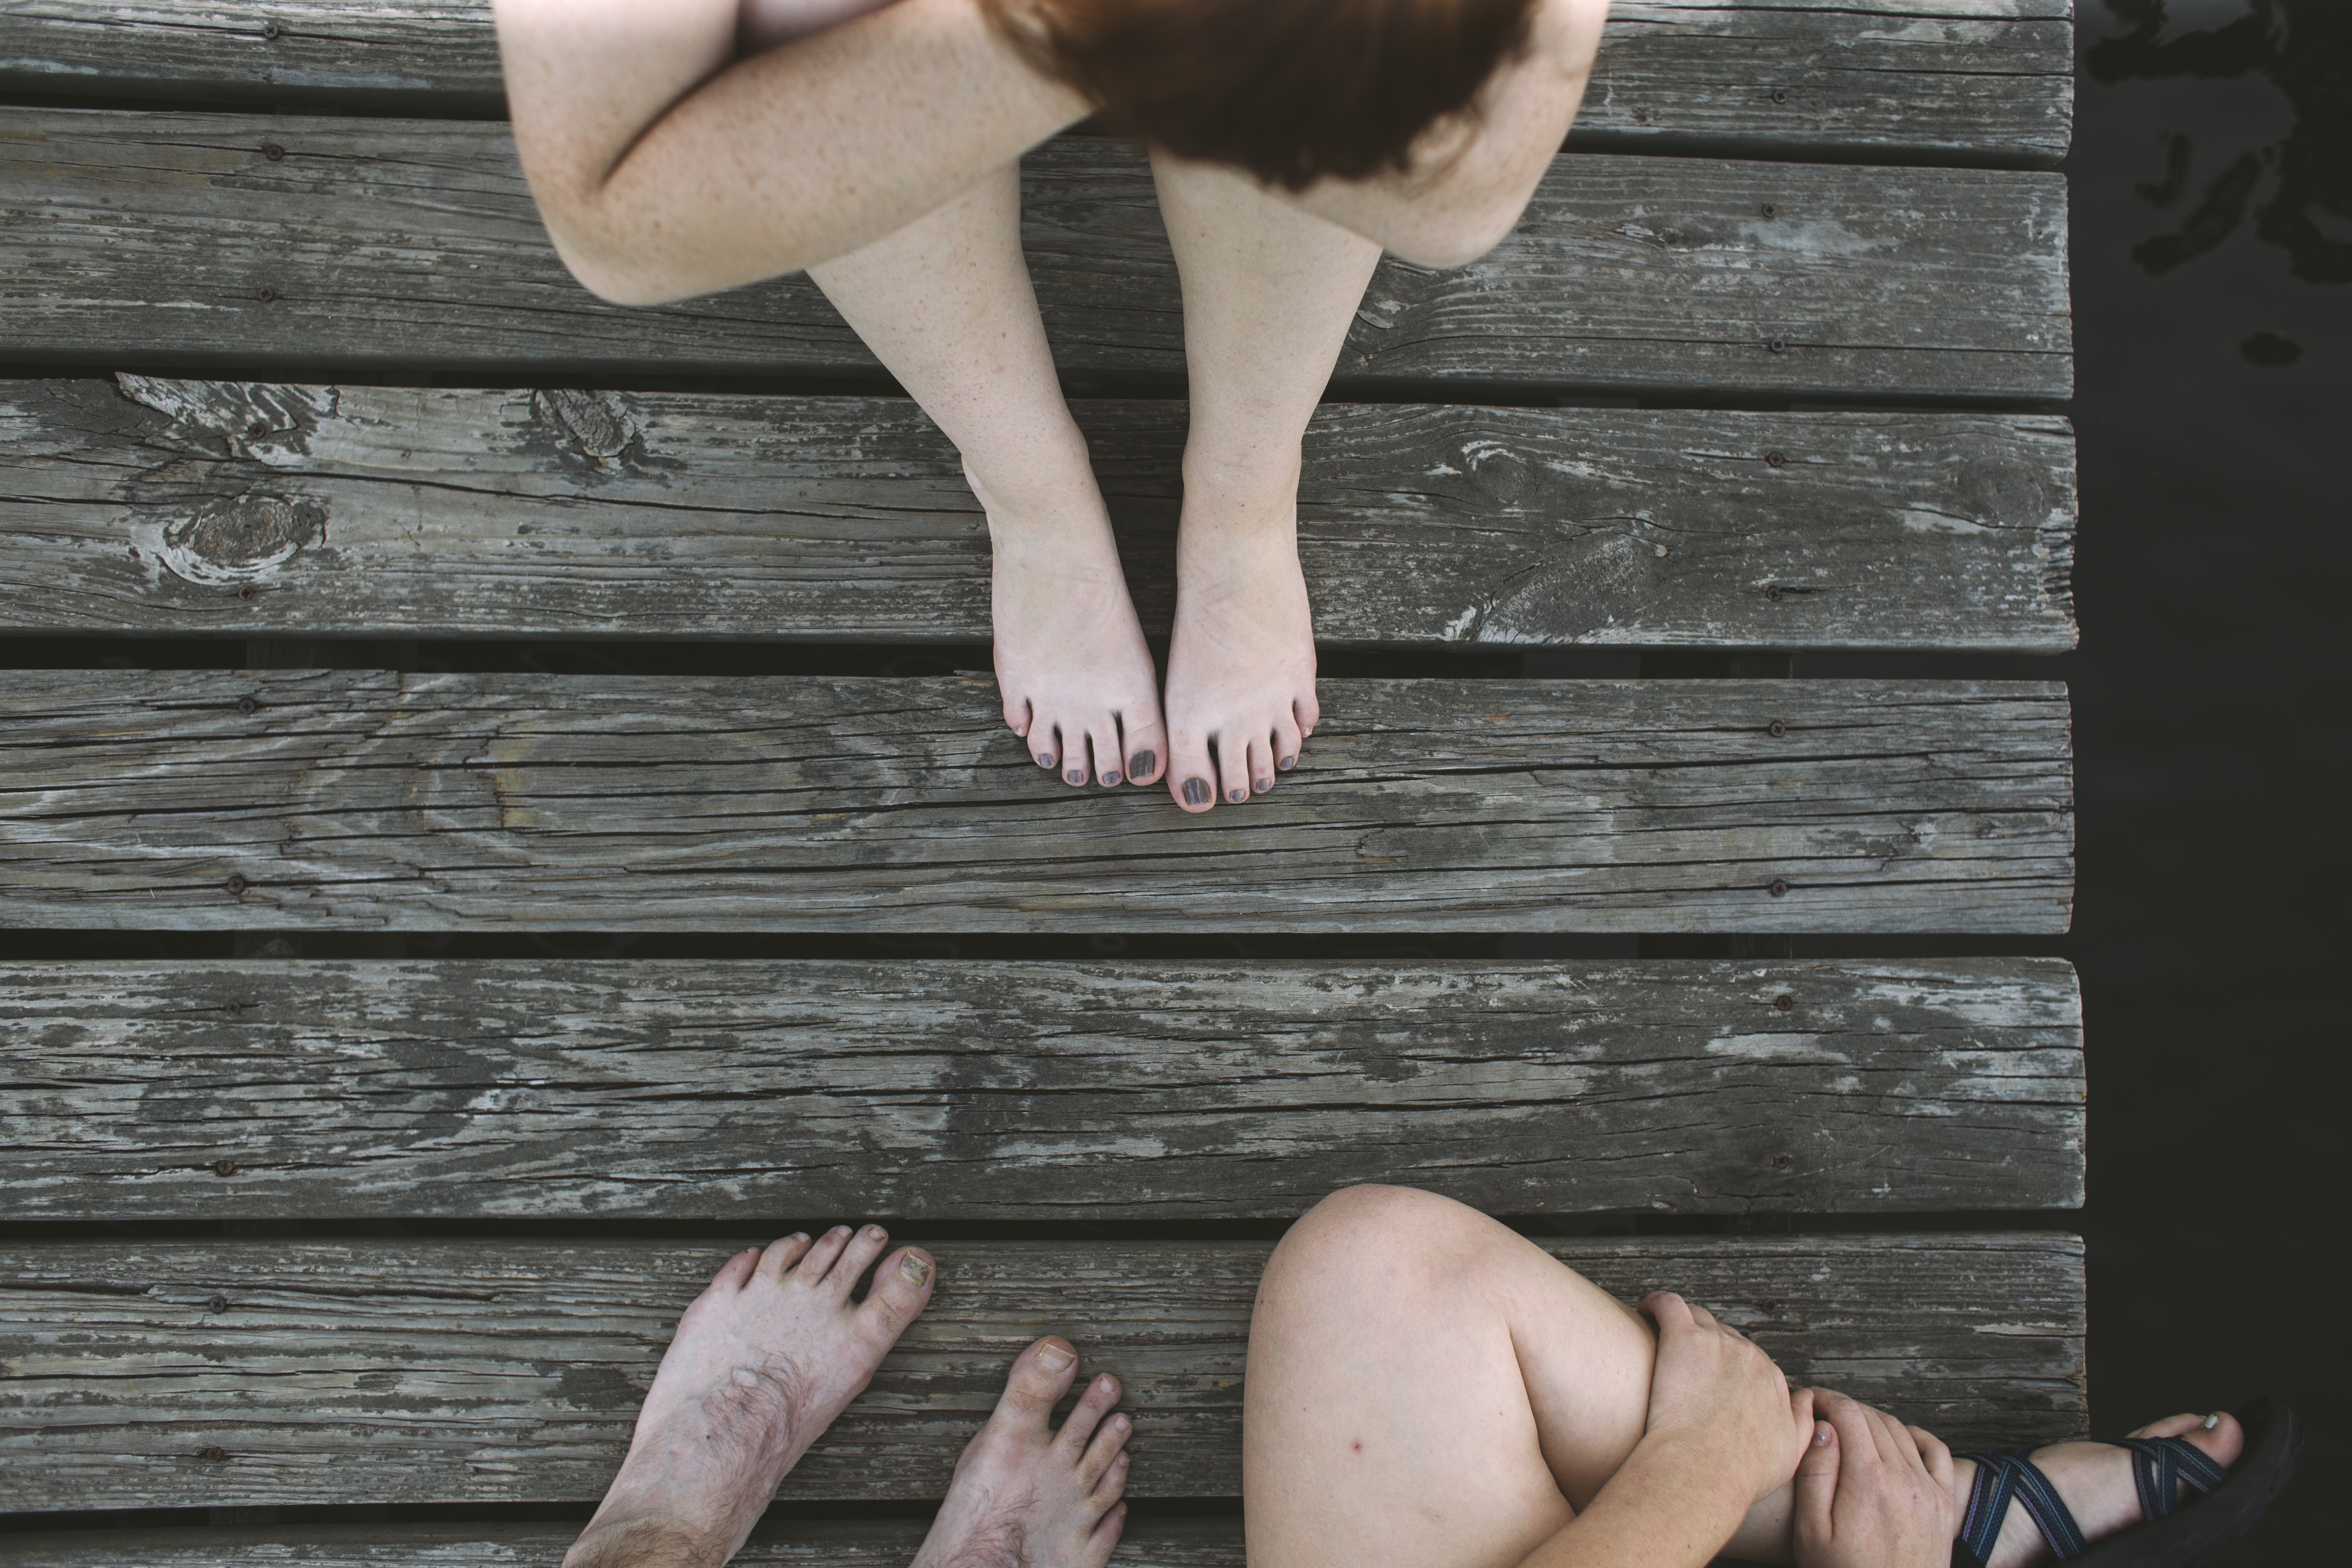
hand, man, person, girl, white, photography, male, leg, model, finger, foot, sitting, black, arm, muscle, human body, friends, photograph, vacancy, interaction, photo shoot, sense, human positions, art model